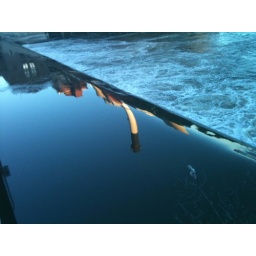
10-3-10 water plant over the dam